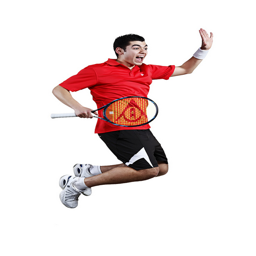
A tennis player jumps into the air while holding his racquet.
A man in red shirt and black shorts jumping in the air with a tennis racket.
A smiling guy holding a racket in the air.
A man jumping up into the air with a tennis racquet.
a man in red and black jumping up in the air